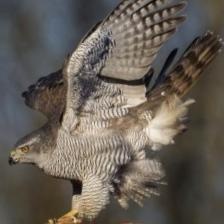
Species: NORTHERN GOSHAWK
Scientific name: ACCIPITER GENTILIS